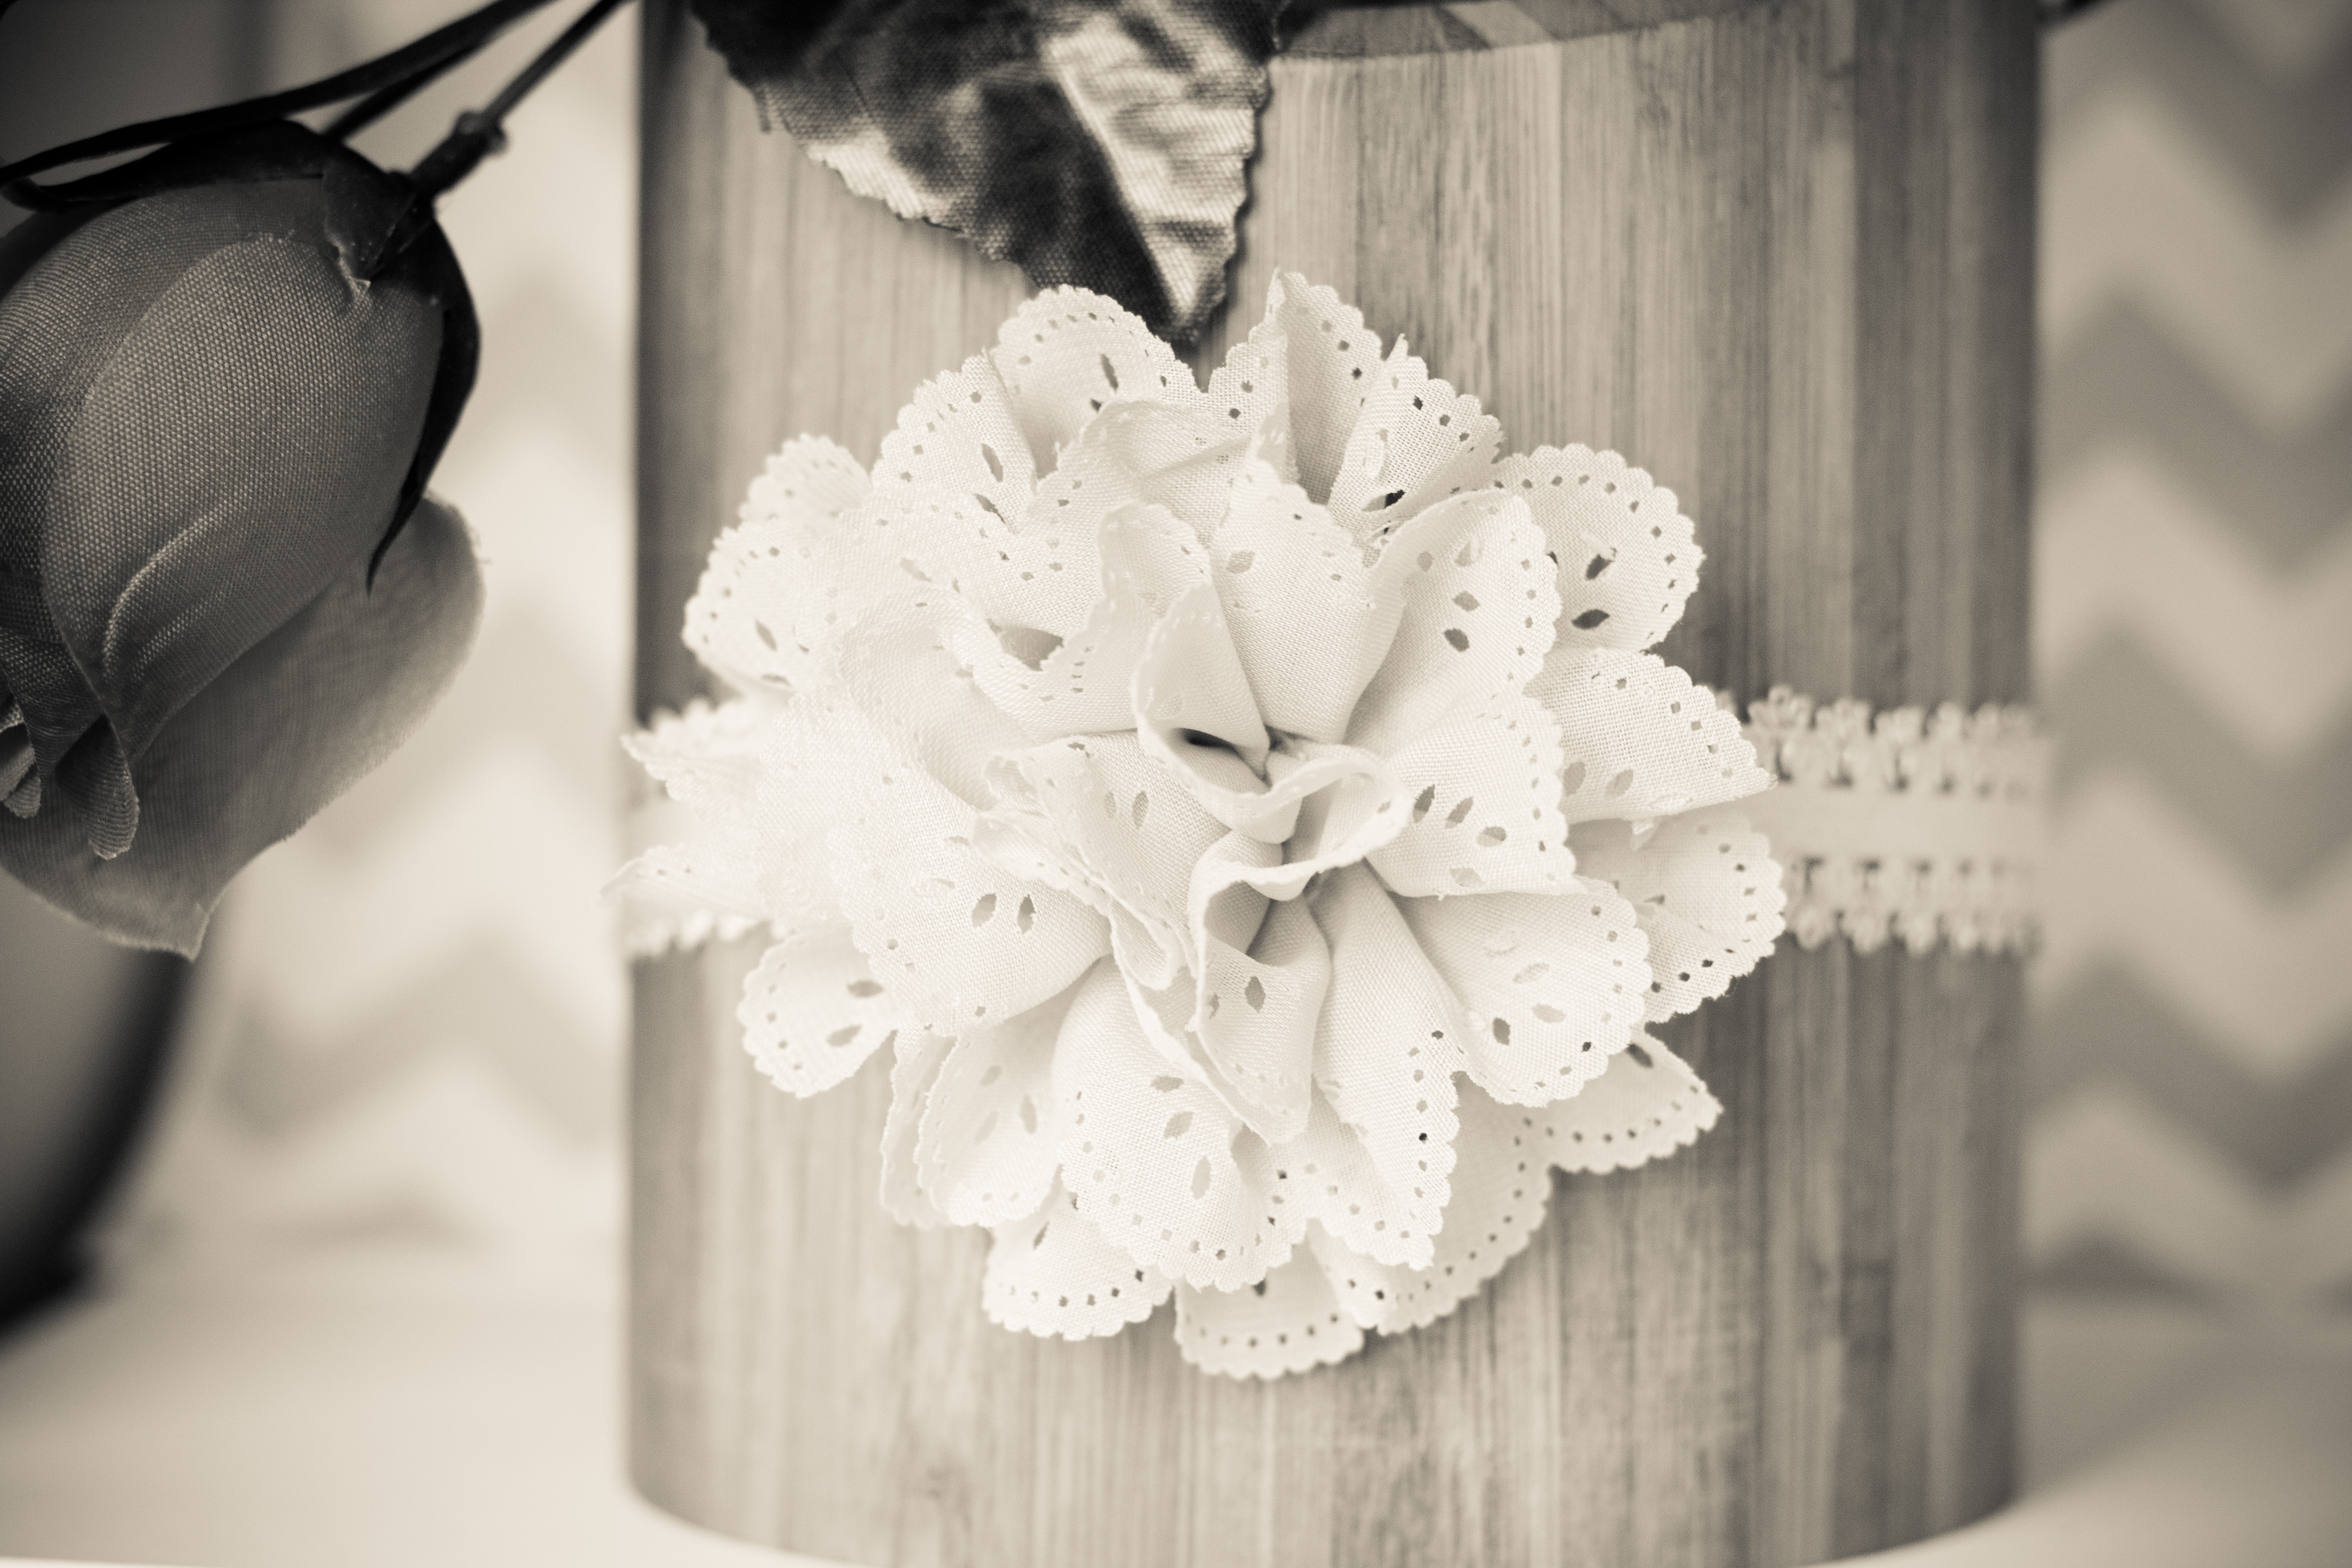
black and white, woman, white, photography, flower, floral, spring, lace, clothing, wedding, bride, still life, ceremony, dress, decorative, photograph, veil, flower bouquet, monochrome photography, fashion accessory